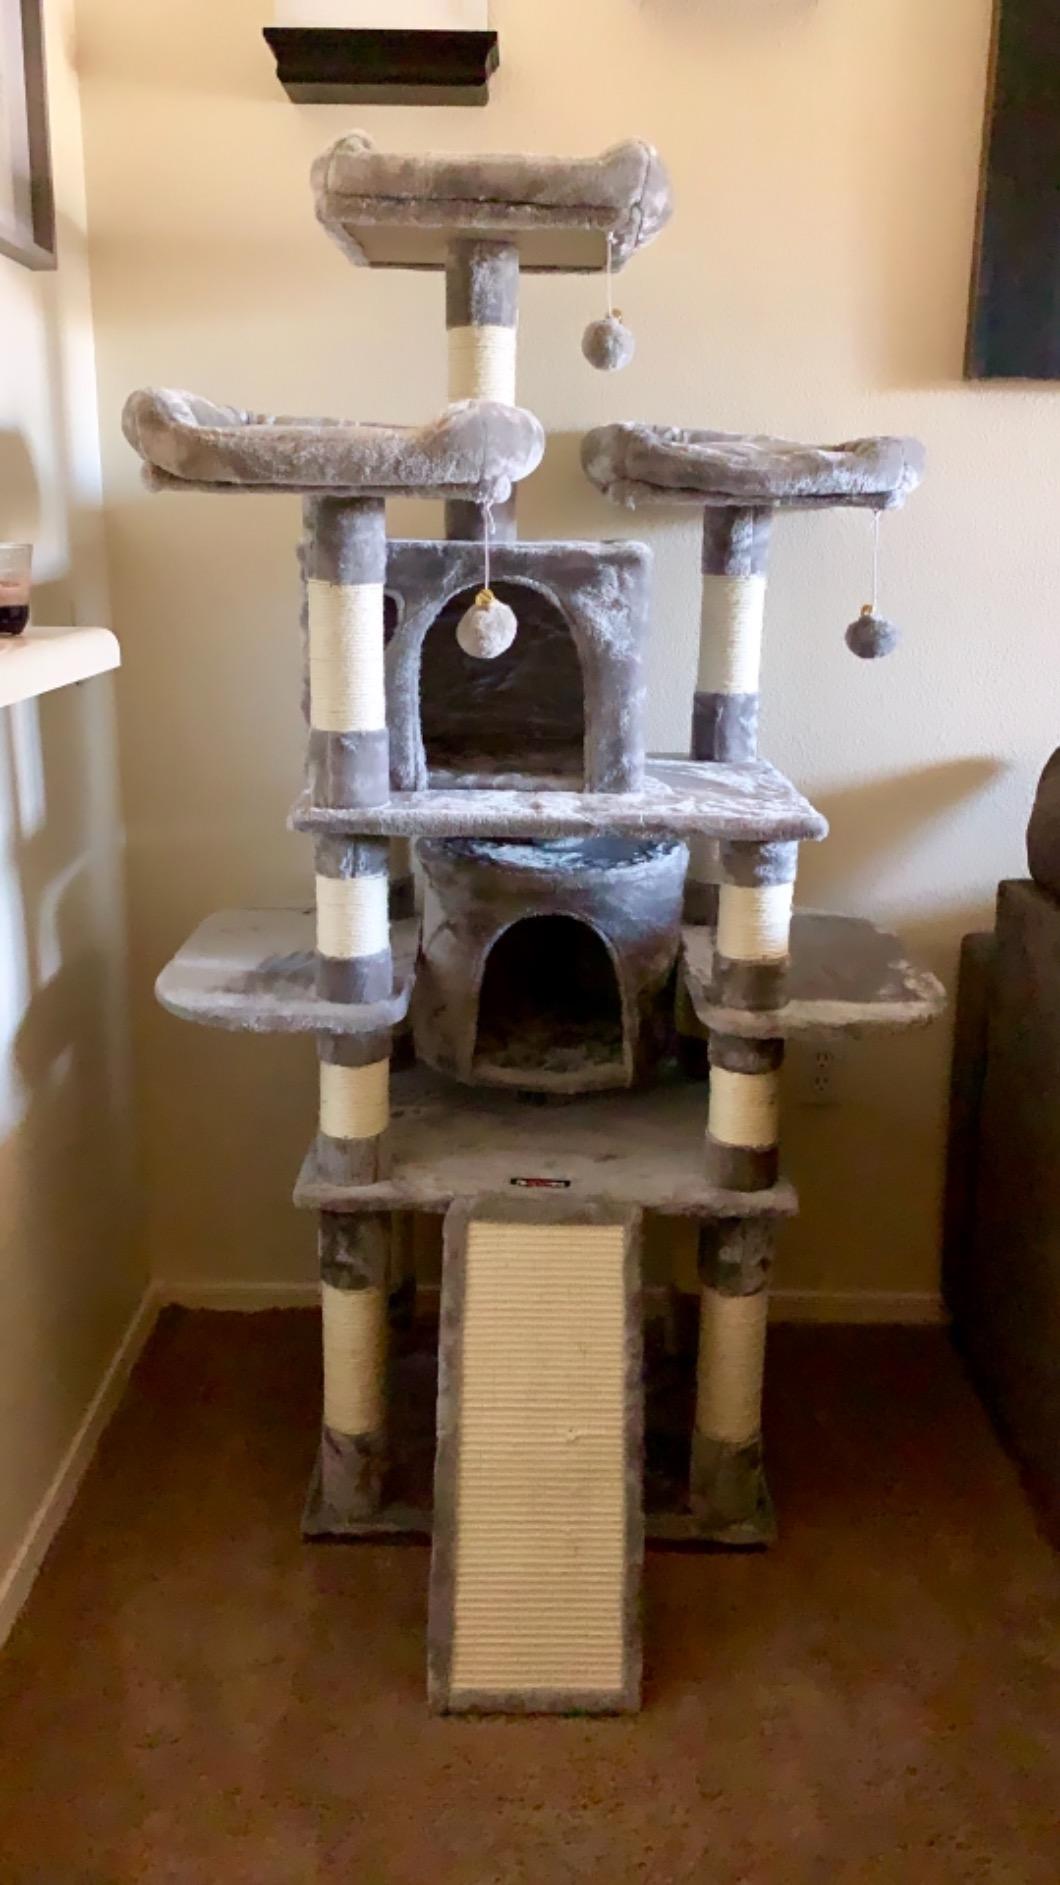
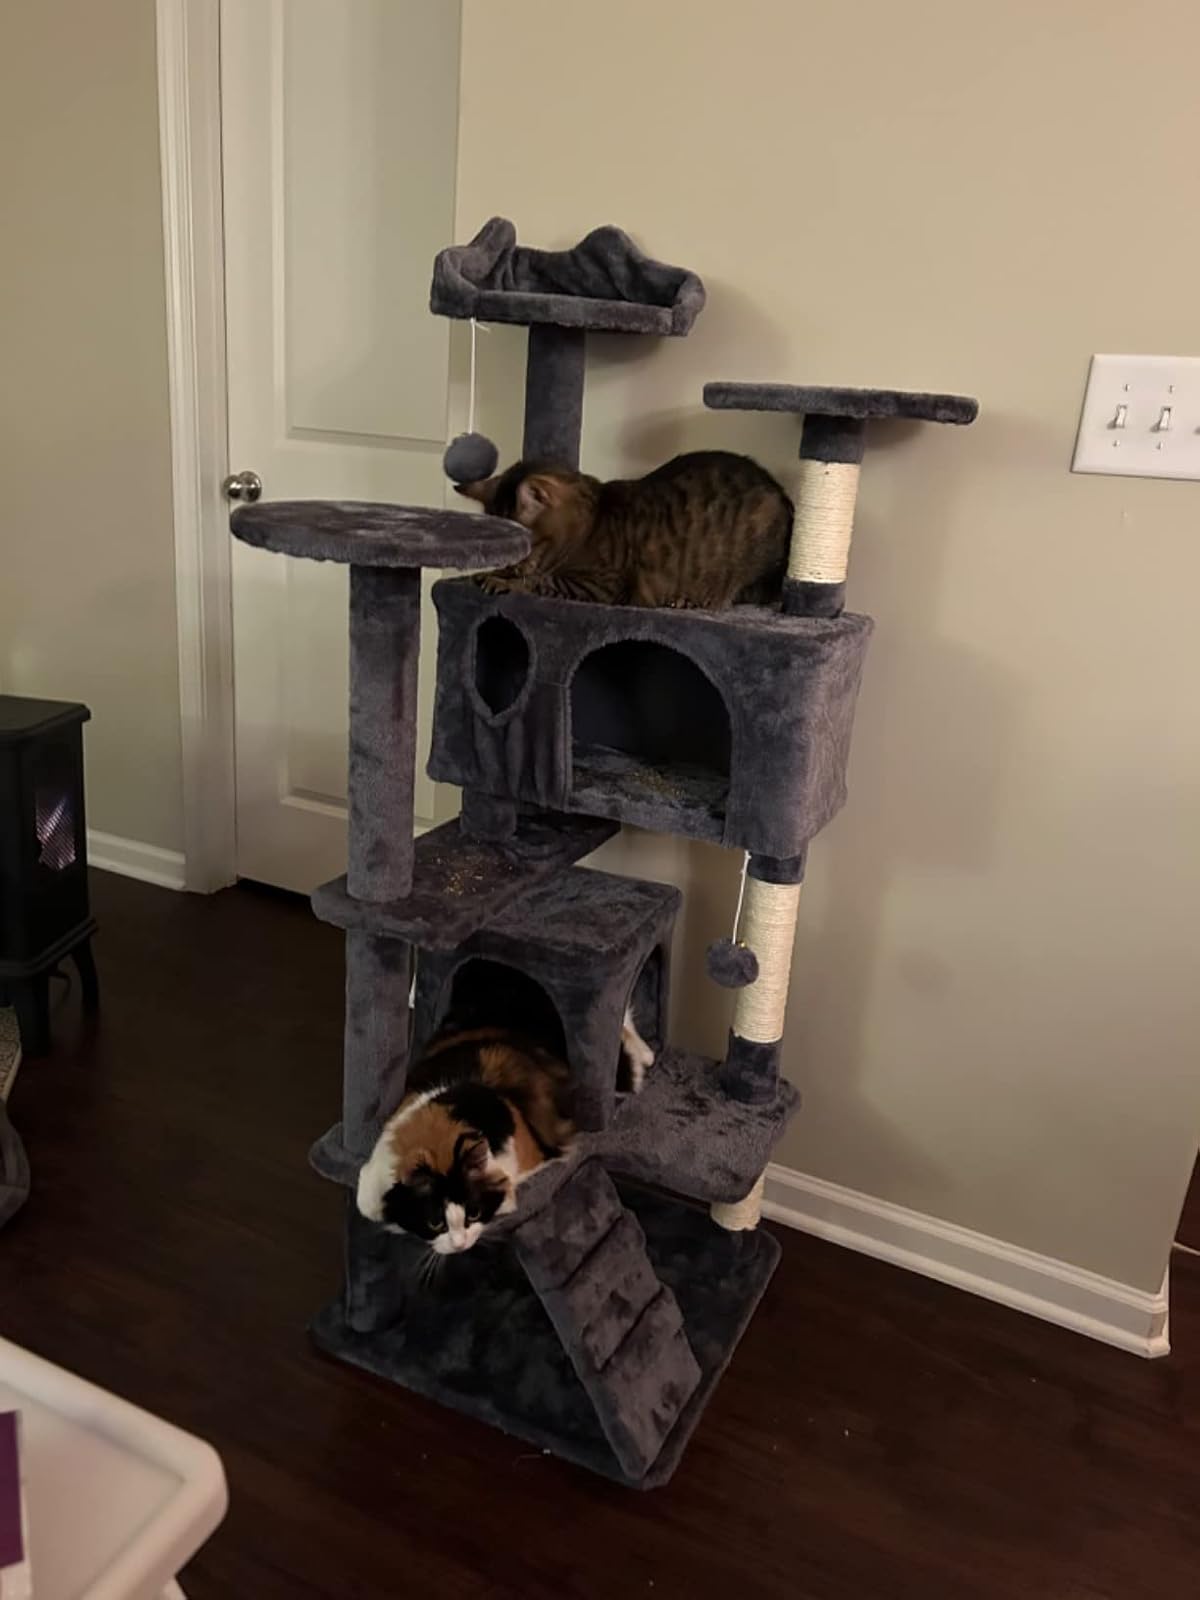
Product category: items_cat tree
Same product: no